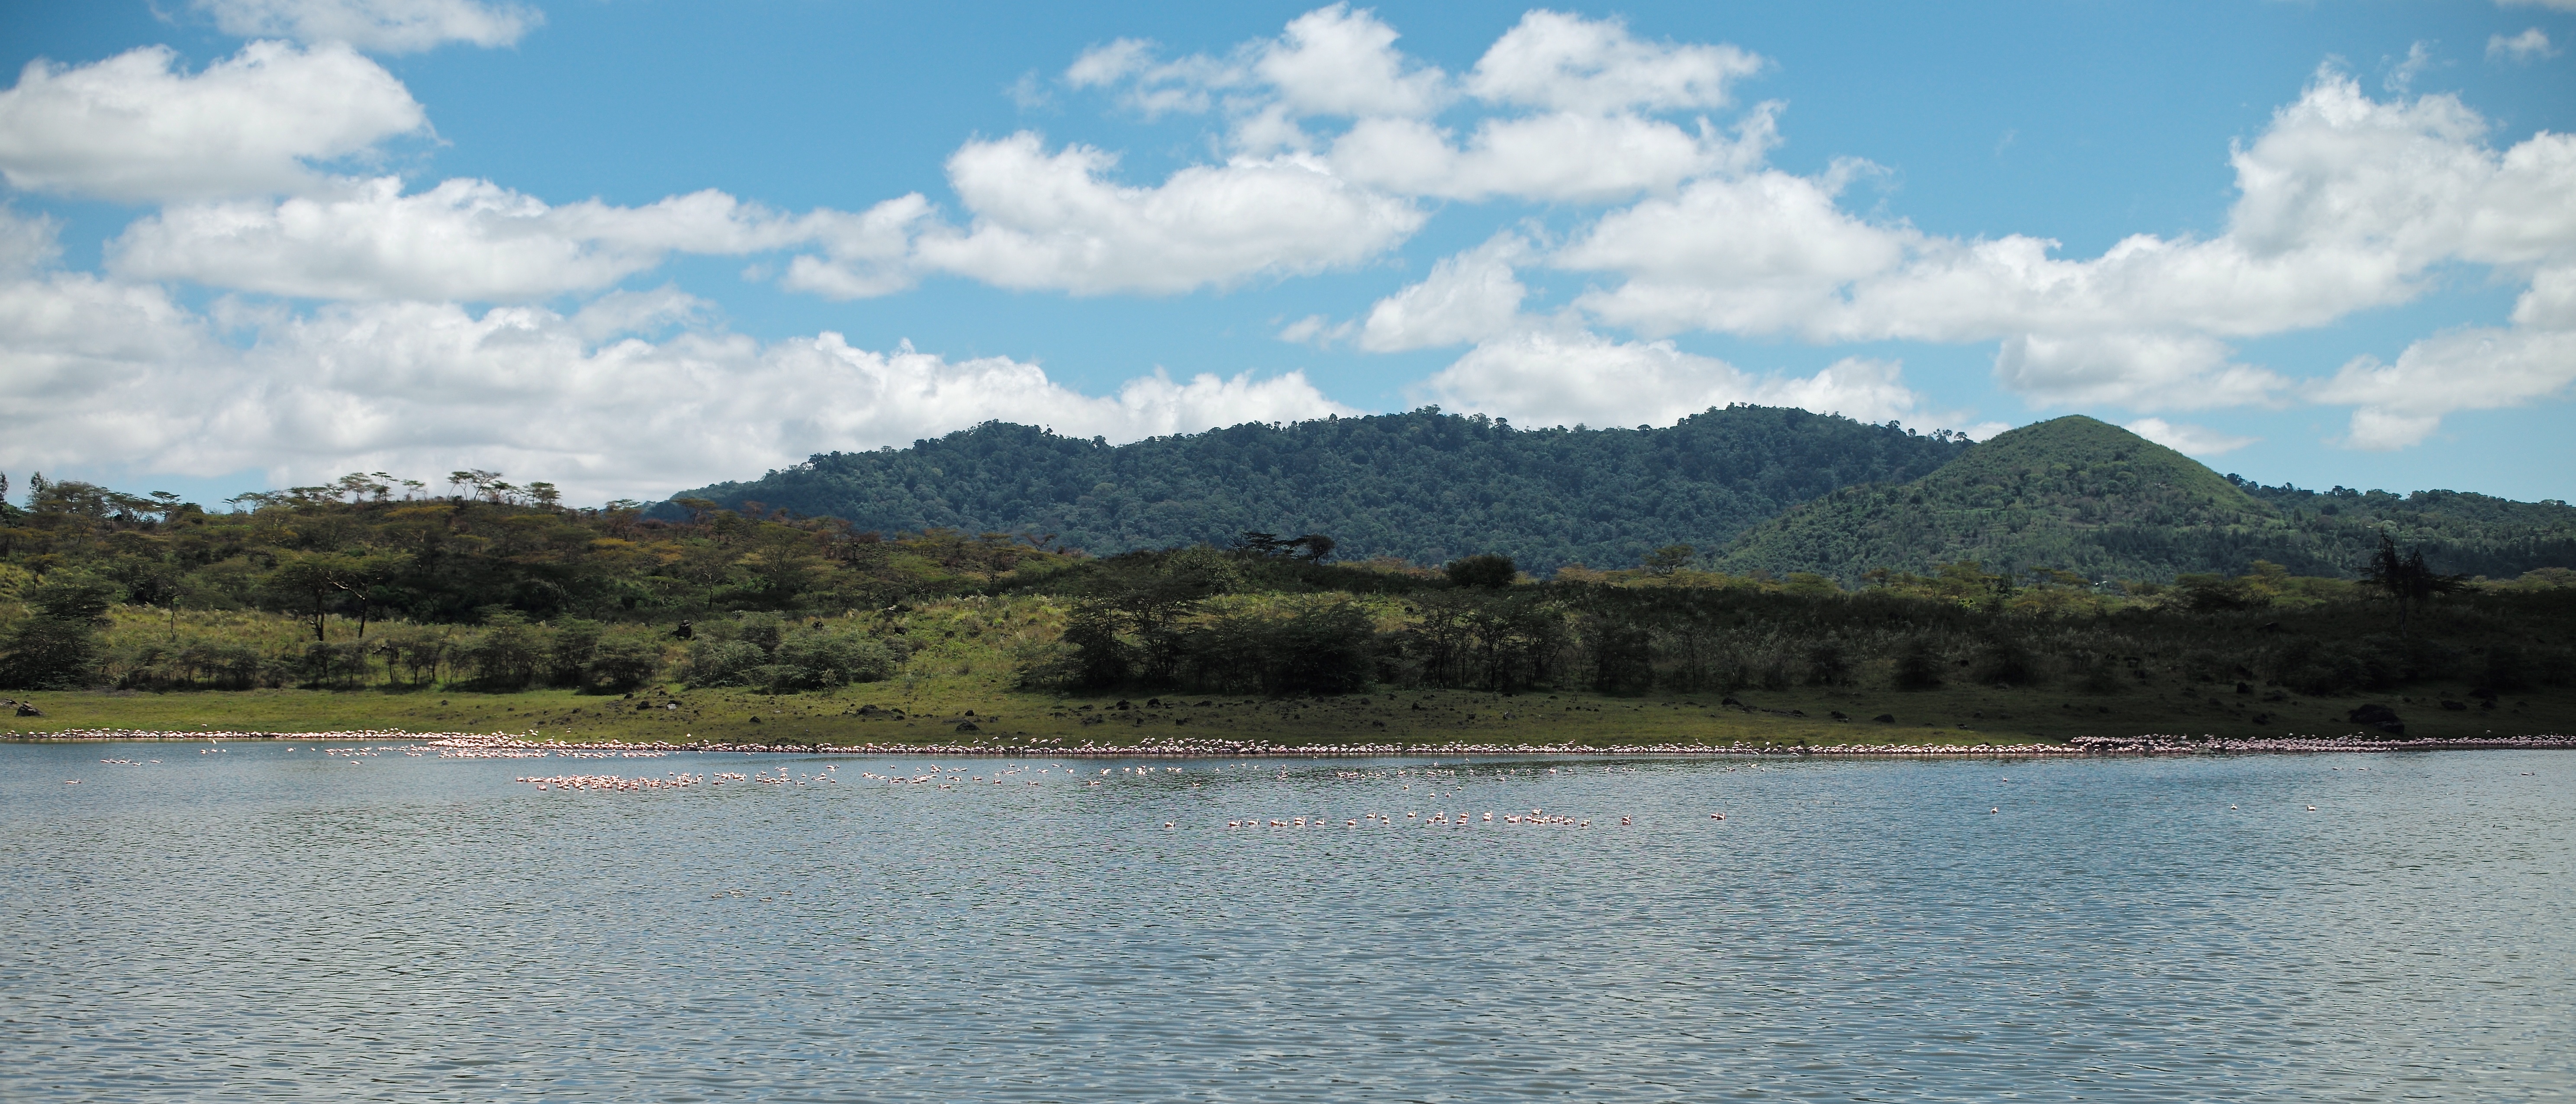
landscape, sea, mountain, lake, river, africa, park, bay, reservoir, body of water, m, mountains, tanzania, 28, november, leica, loch, 240, summicron, safari, arusha, flamingos